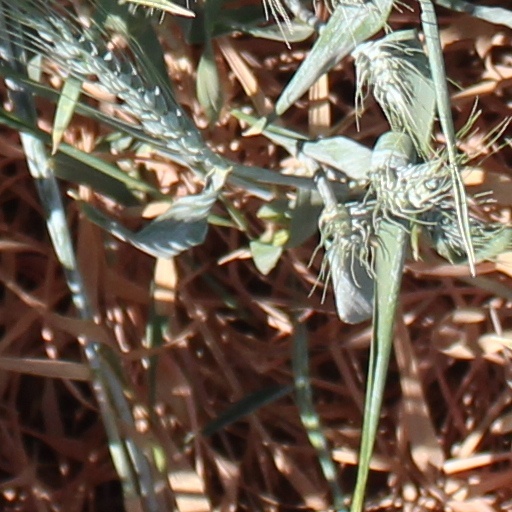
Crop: wheat